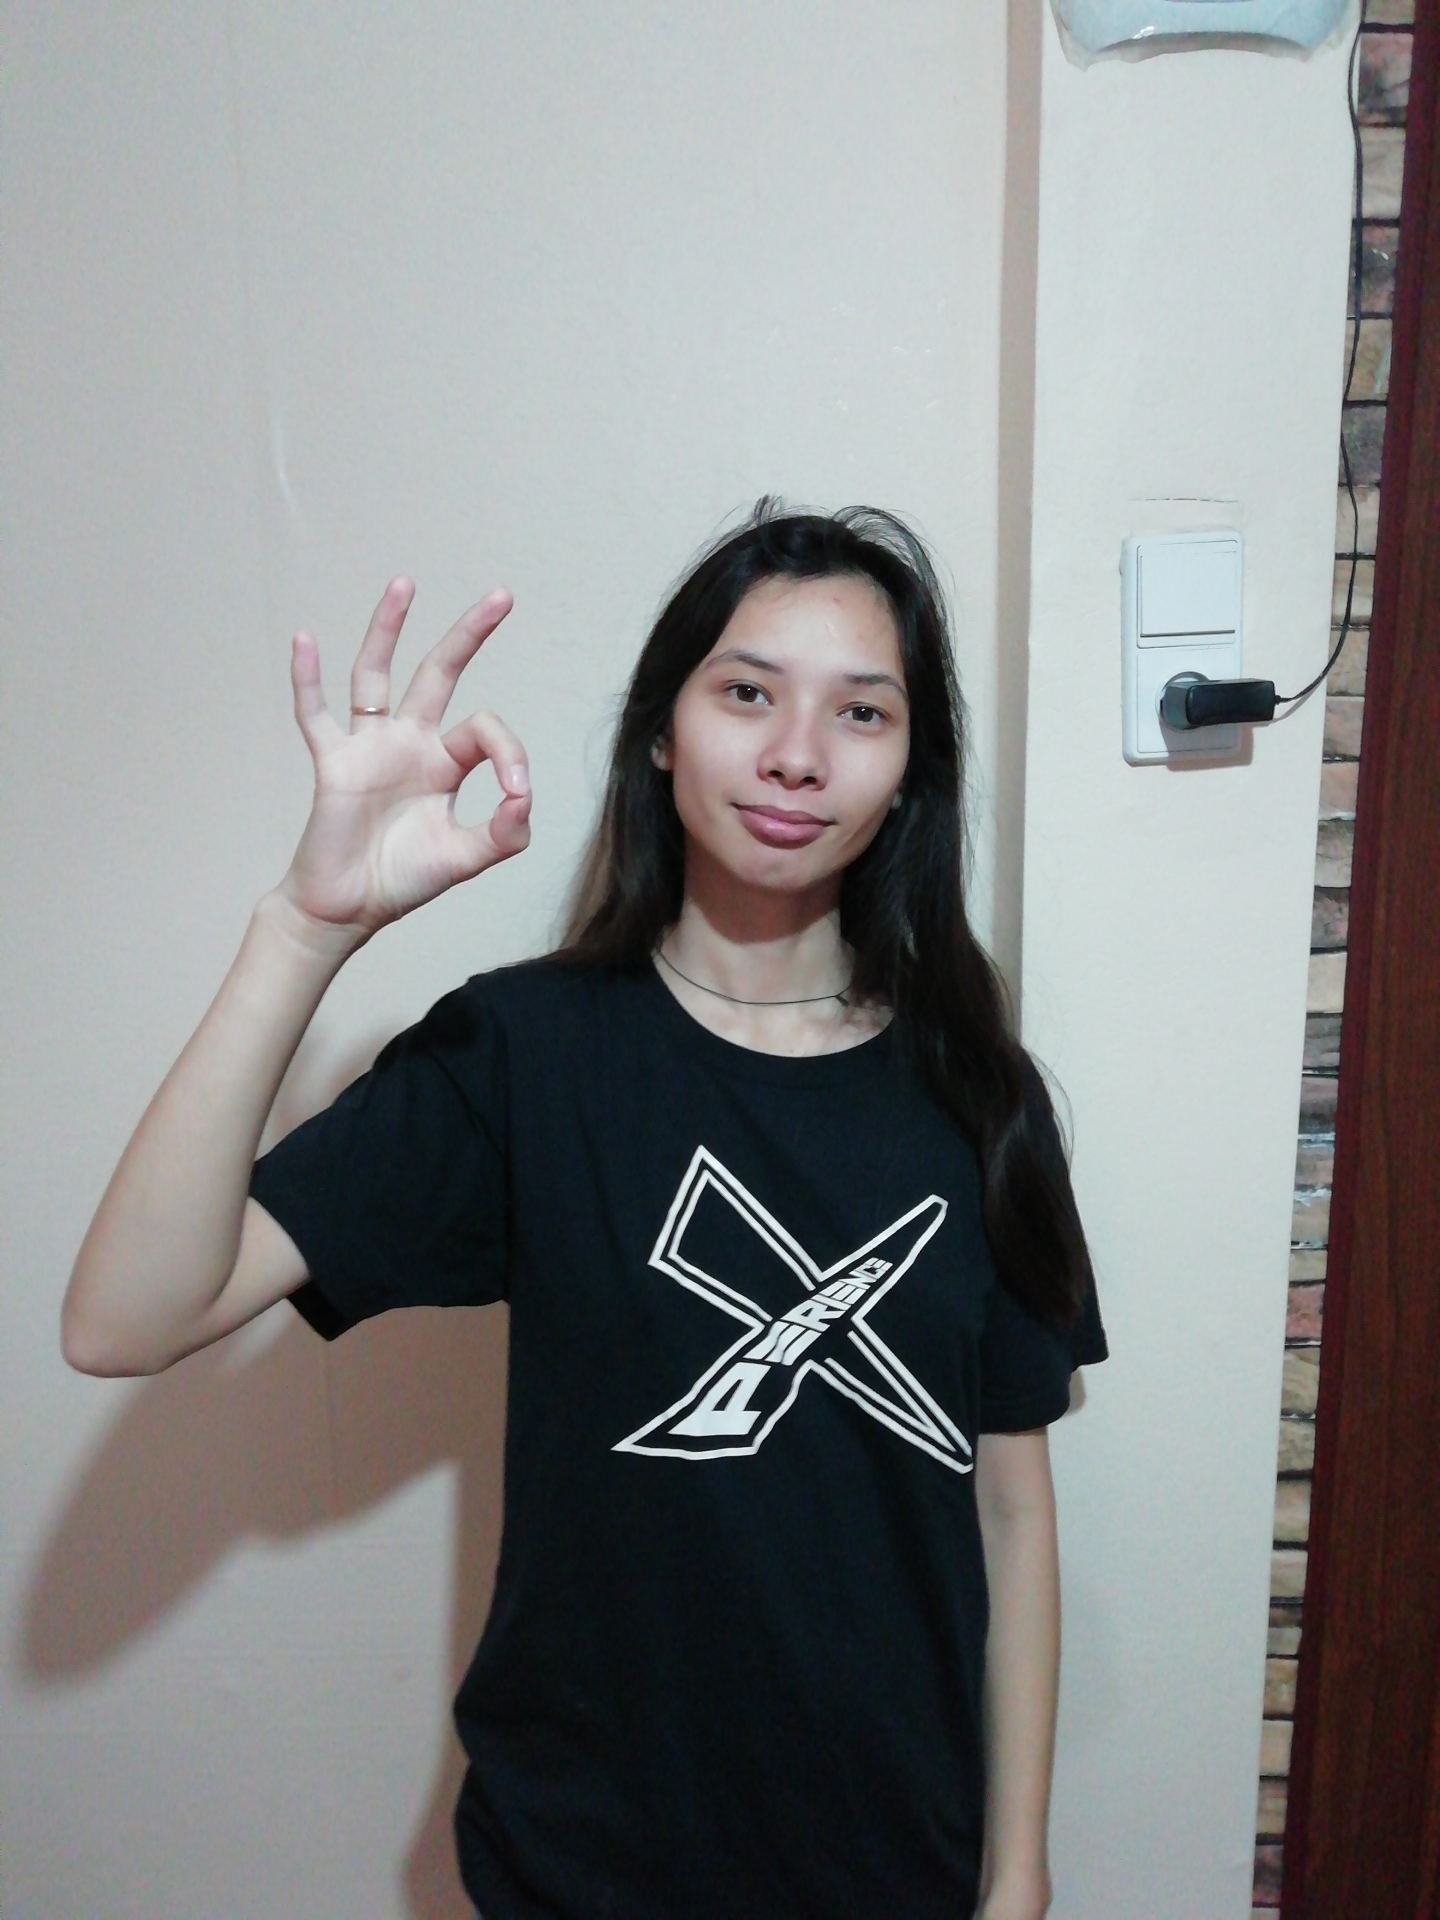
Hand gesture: ok